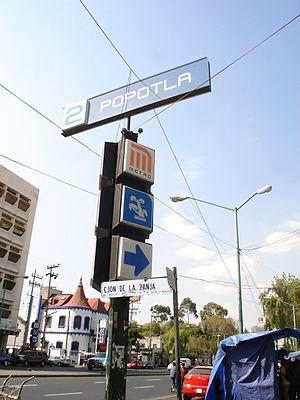
Popotla est une station de la Ligne 2 du métro de Mexico. Il est situé au ouest de Mexico, dans la délégation Miguel Hidalgo.